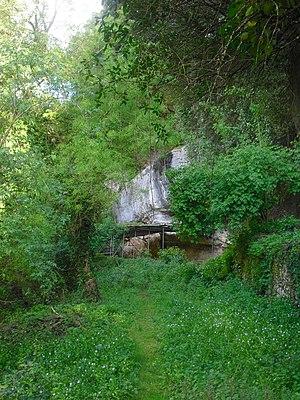
Le site préhistorique de Lagar Velho est un abri-sous-roche situé sur la paroisse de Santa Eufémia, dans la vallée de Lapedo, un canyon calcaire qui se trouve dans le district de Leiria, à environ 140 km au nord de Lisbonne, au Portugal.
Cet article recense les monuments nationaux du district de Leiria, au Portugal.